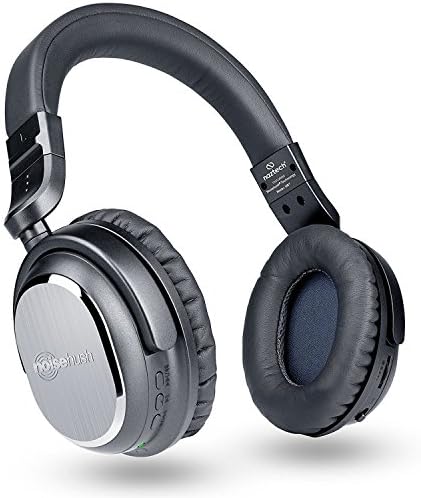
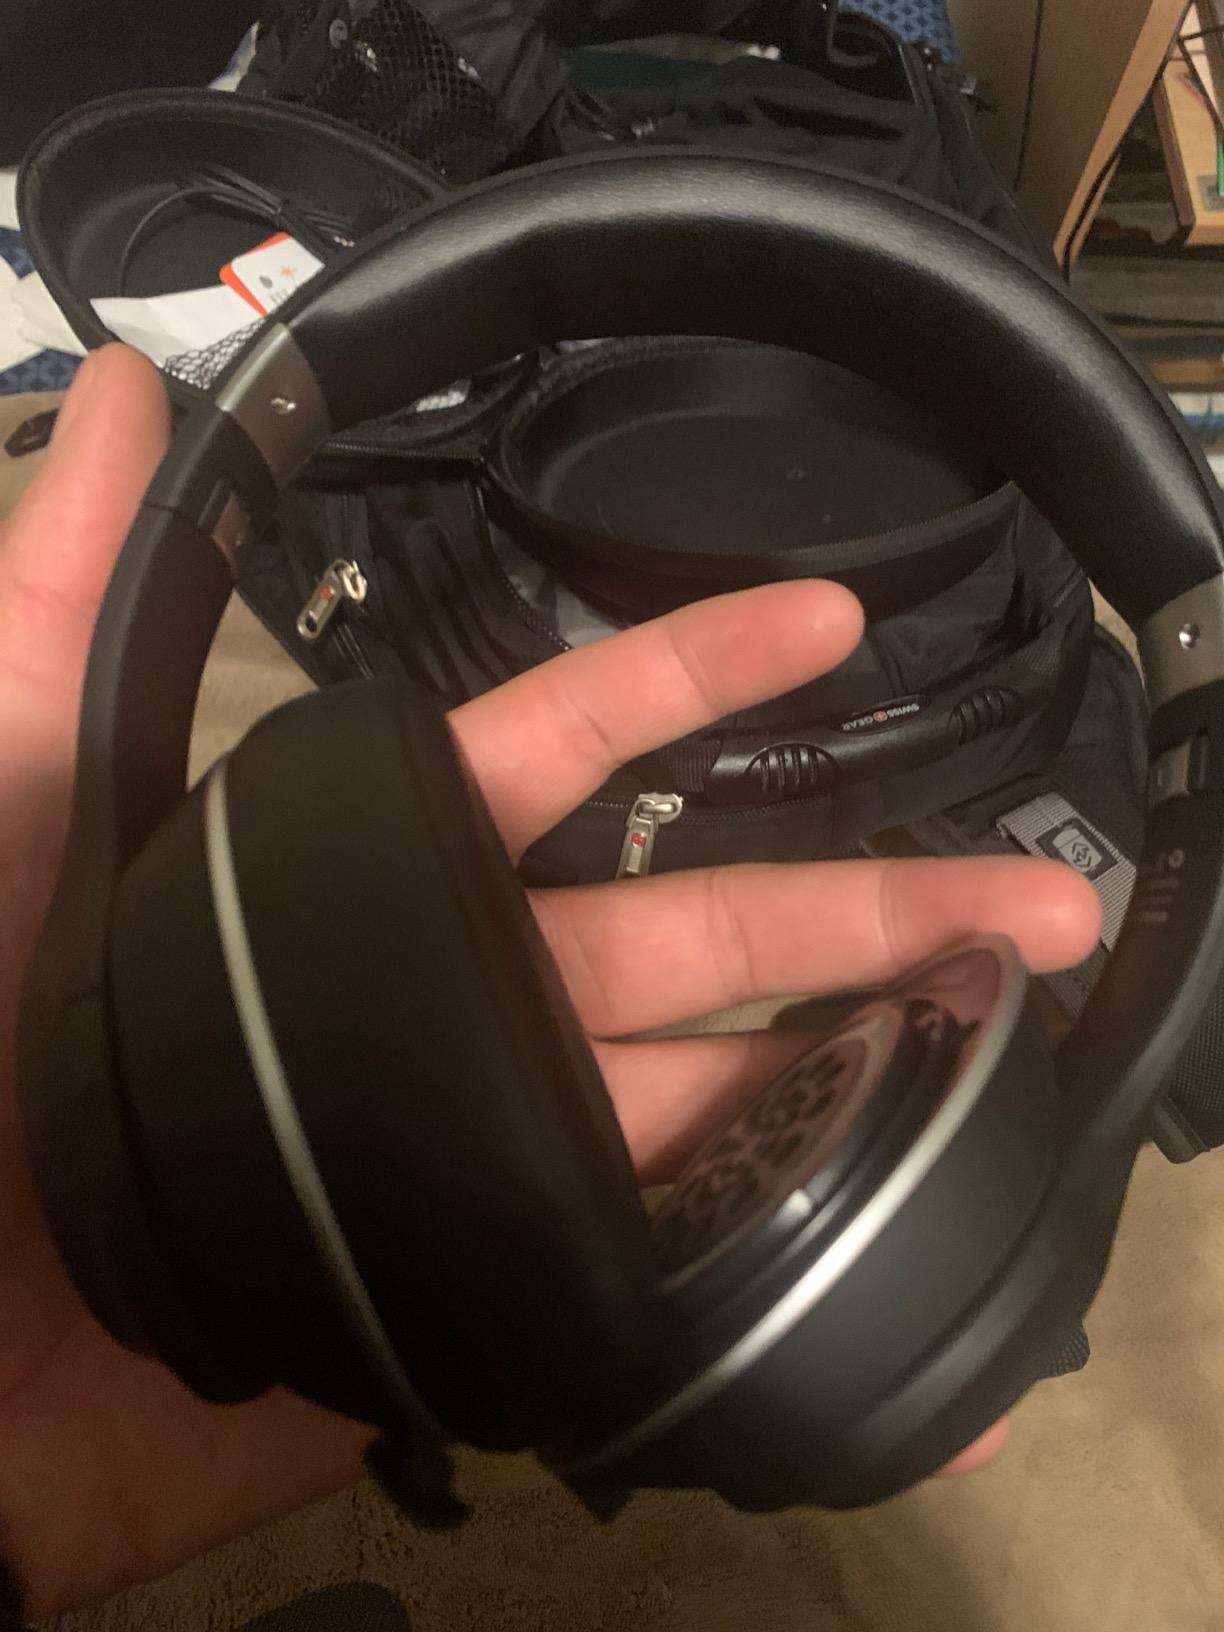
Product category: headphones
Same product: no